Deutschlandlied

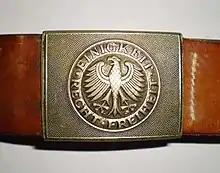
Bundeswehr belt buckle

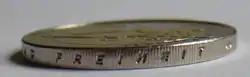
The word "FREIHEIT" (freedom) on Germany's 2 euro coin

On 7 March 1990, months before reunification, the Federal Constitutional Court declared only the third stanza of Hoffmann's poem to be legally protected as a national anthem under German criminal law; Section 90a of the Criminal Code ("Strafgesetzbuch") makes defamation of the national anthem a crime, but does not specify what the national anthem is. This did not mean that stanzas one and two were no longer part of the national anthem, but that their peculiar status as "part of the [national] anthem but unsung" disqualified them for penal law protection, since the penal law must be interpreted in the narrowest manner possible.